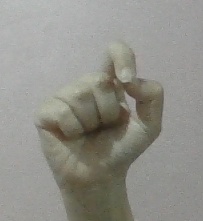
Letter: fa